Sandcastles in the Sand (song)

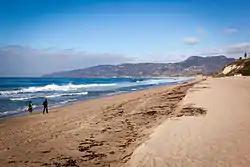
The music video was filmed at Zuma Beach, on the coast of Malibu, California.

According to "TV Squad", the show began to enlist more guest stars after the ratings success of "Ten Sessions", in which Britney Spears appeared in a cameo role. Writer Greg Malins, who had worked with James Van Der Beek, offered him a role in the episode. In March 2008, it was announced that he agreed to play Simon, Sparkles' love interest. A week later, Tiffany and Alan Thicke confirmed their roles as Sparkles' friend and father, respectively. The creators had asked Tiffany to join the show after studying her videos on YouTube. Thicke was a friend of director Pamela Fryman and had worked with her on "Hope & Gloria".